Mosogno

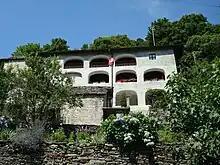
Traditional house in Mosogno

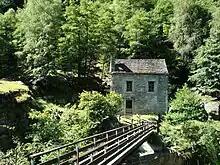
A view of Neveria Chapel

Mosogno had a population of 51. , 8.6% of the population are resident foreign nationals. Over the last 10 years (1997–2007) the population has changed at a rate of -19.2%.